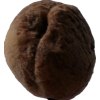
Label: peach